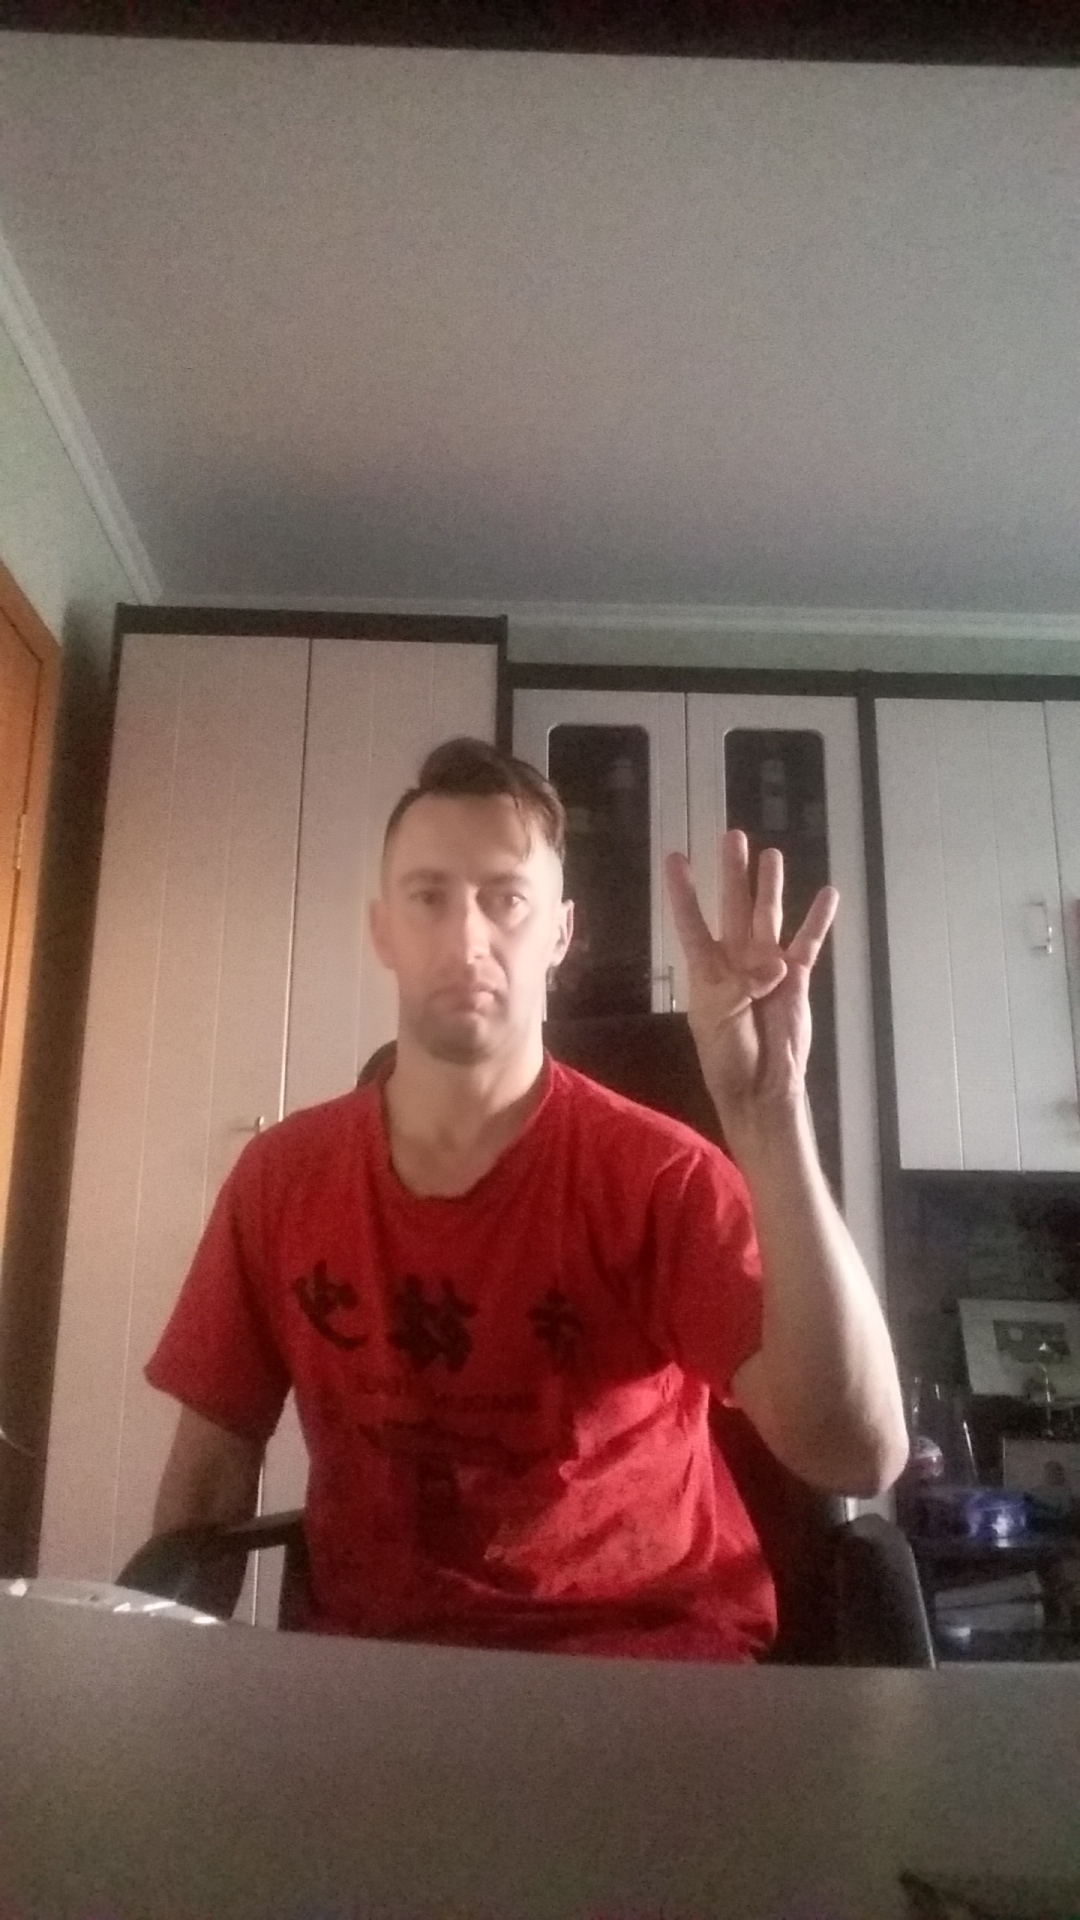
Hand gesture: four